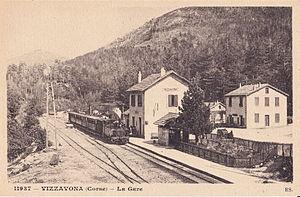
Carte postale ancienne éditée par ES, n°11937
La gare de Vizzavona est une gare ferroviaire française de la ligne de Bastia à Ajaccio. Elle se situe sur le territoire de la commune de Vivario, dans le département de Haute-Corse, proche de la limite du département de la Corse-du-Sud et la Collectivité territoriale de Corse. À 906 mètres d'altitude, c'est la plus haute gare de la ligne et de l'ensemble du réseau Corse, l'entrée nord du tunnel de Vizzavona est immédiatement après la gare.
Vizzavona est un hameau de la commune de Vivario, en Haute-Corse. Il est situé au sud de la commune, à une altitude moyenne de 900 m, au cœur de la forêt territoriale de Vizzavona, dans le Parc naturel régional de Corse. Il est dominé par le Monte d'Oro.
Les chemins de fer de la Corse sont un réseau ferroviaire à voie métrique d'une longueur de 232 km, qui relie entre elles quatre des principales villes de la Corse. Les Corses l'ont surnommé u Trinichellu. Sa fonction est le transport régional de voyageurs, avec des liaisons intervilles, des services suburbains à Bastia et Ajaccio, ainsi qu'un service touristique sur la côte de la Balagne.